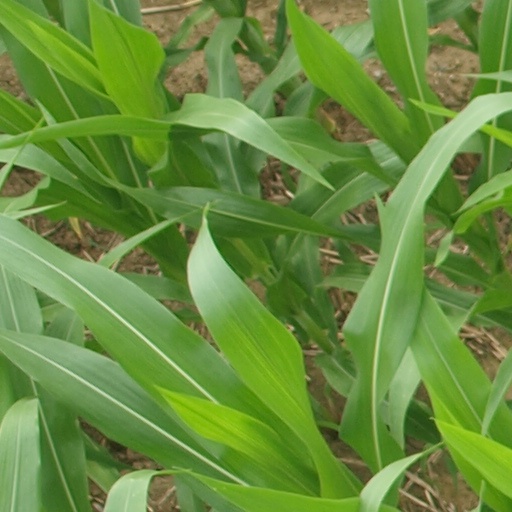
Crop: maize; corn